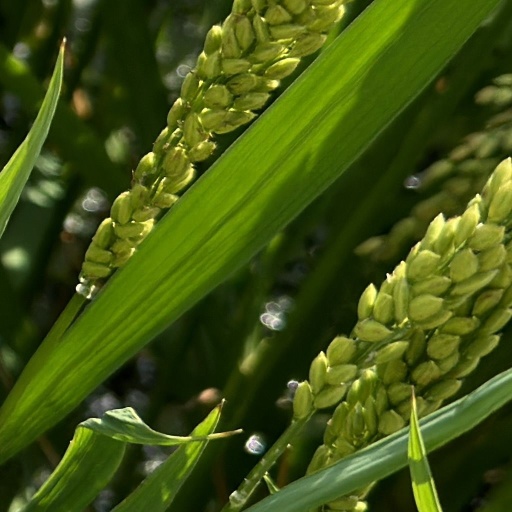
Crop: rice